Aleta Ogord

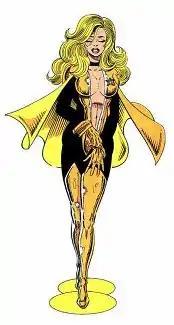
Aleta Ogord.Art by Jim Valentino

Aleta Ogord, briefly also known as Starhawk, is a fictional character, a superheroine appearing in American comic books published by Marvel Comics. The character is depicted in a future of the Marvel Universe and is the adoptive sister of Starhawk.